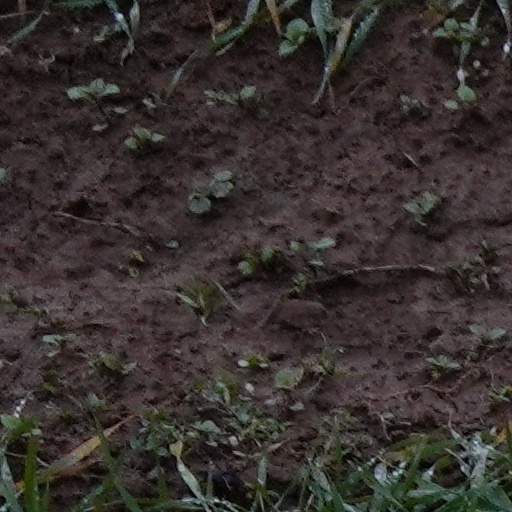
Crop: wheat